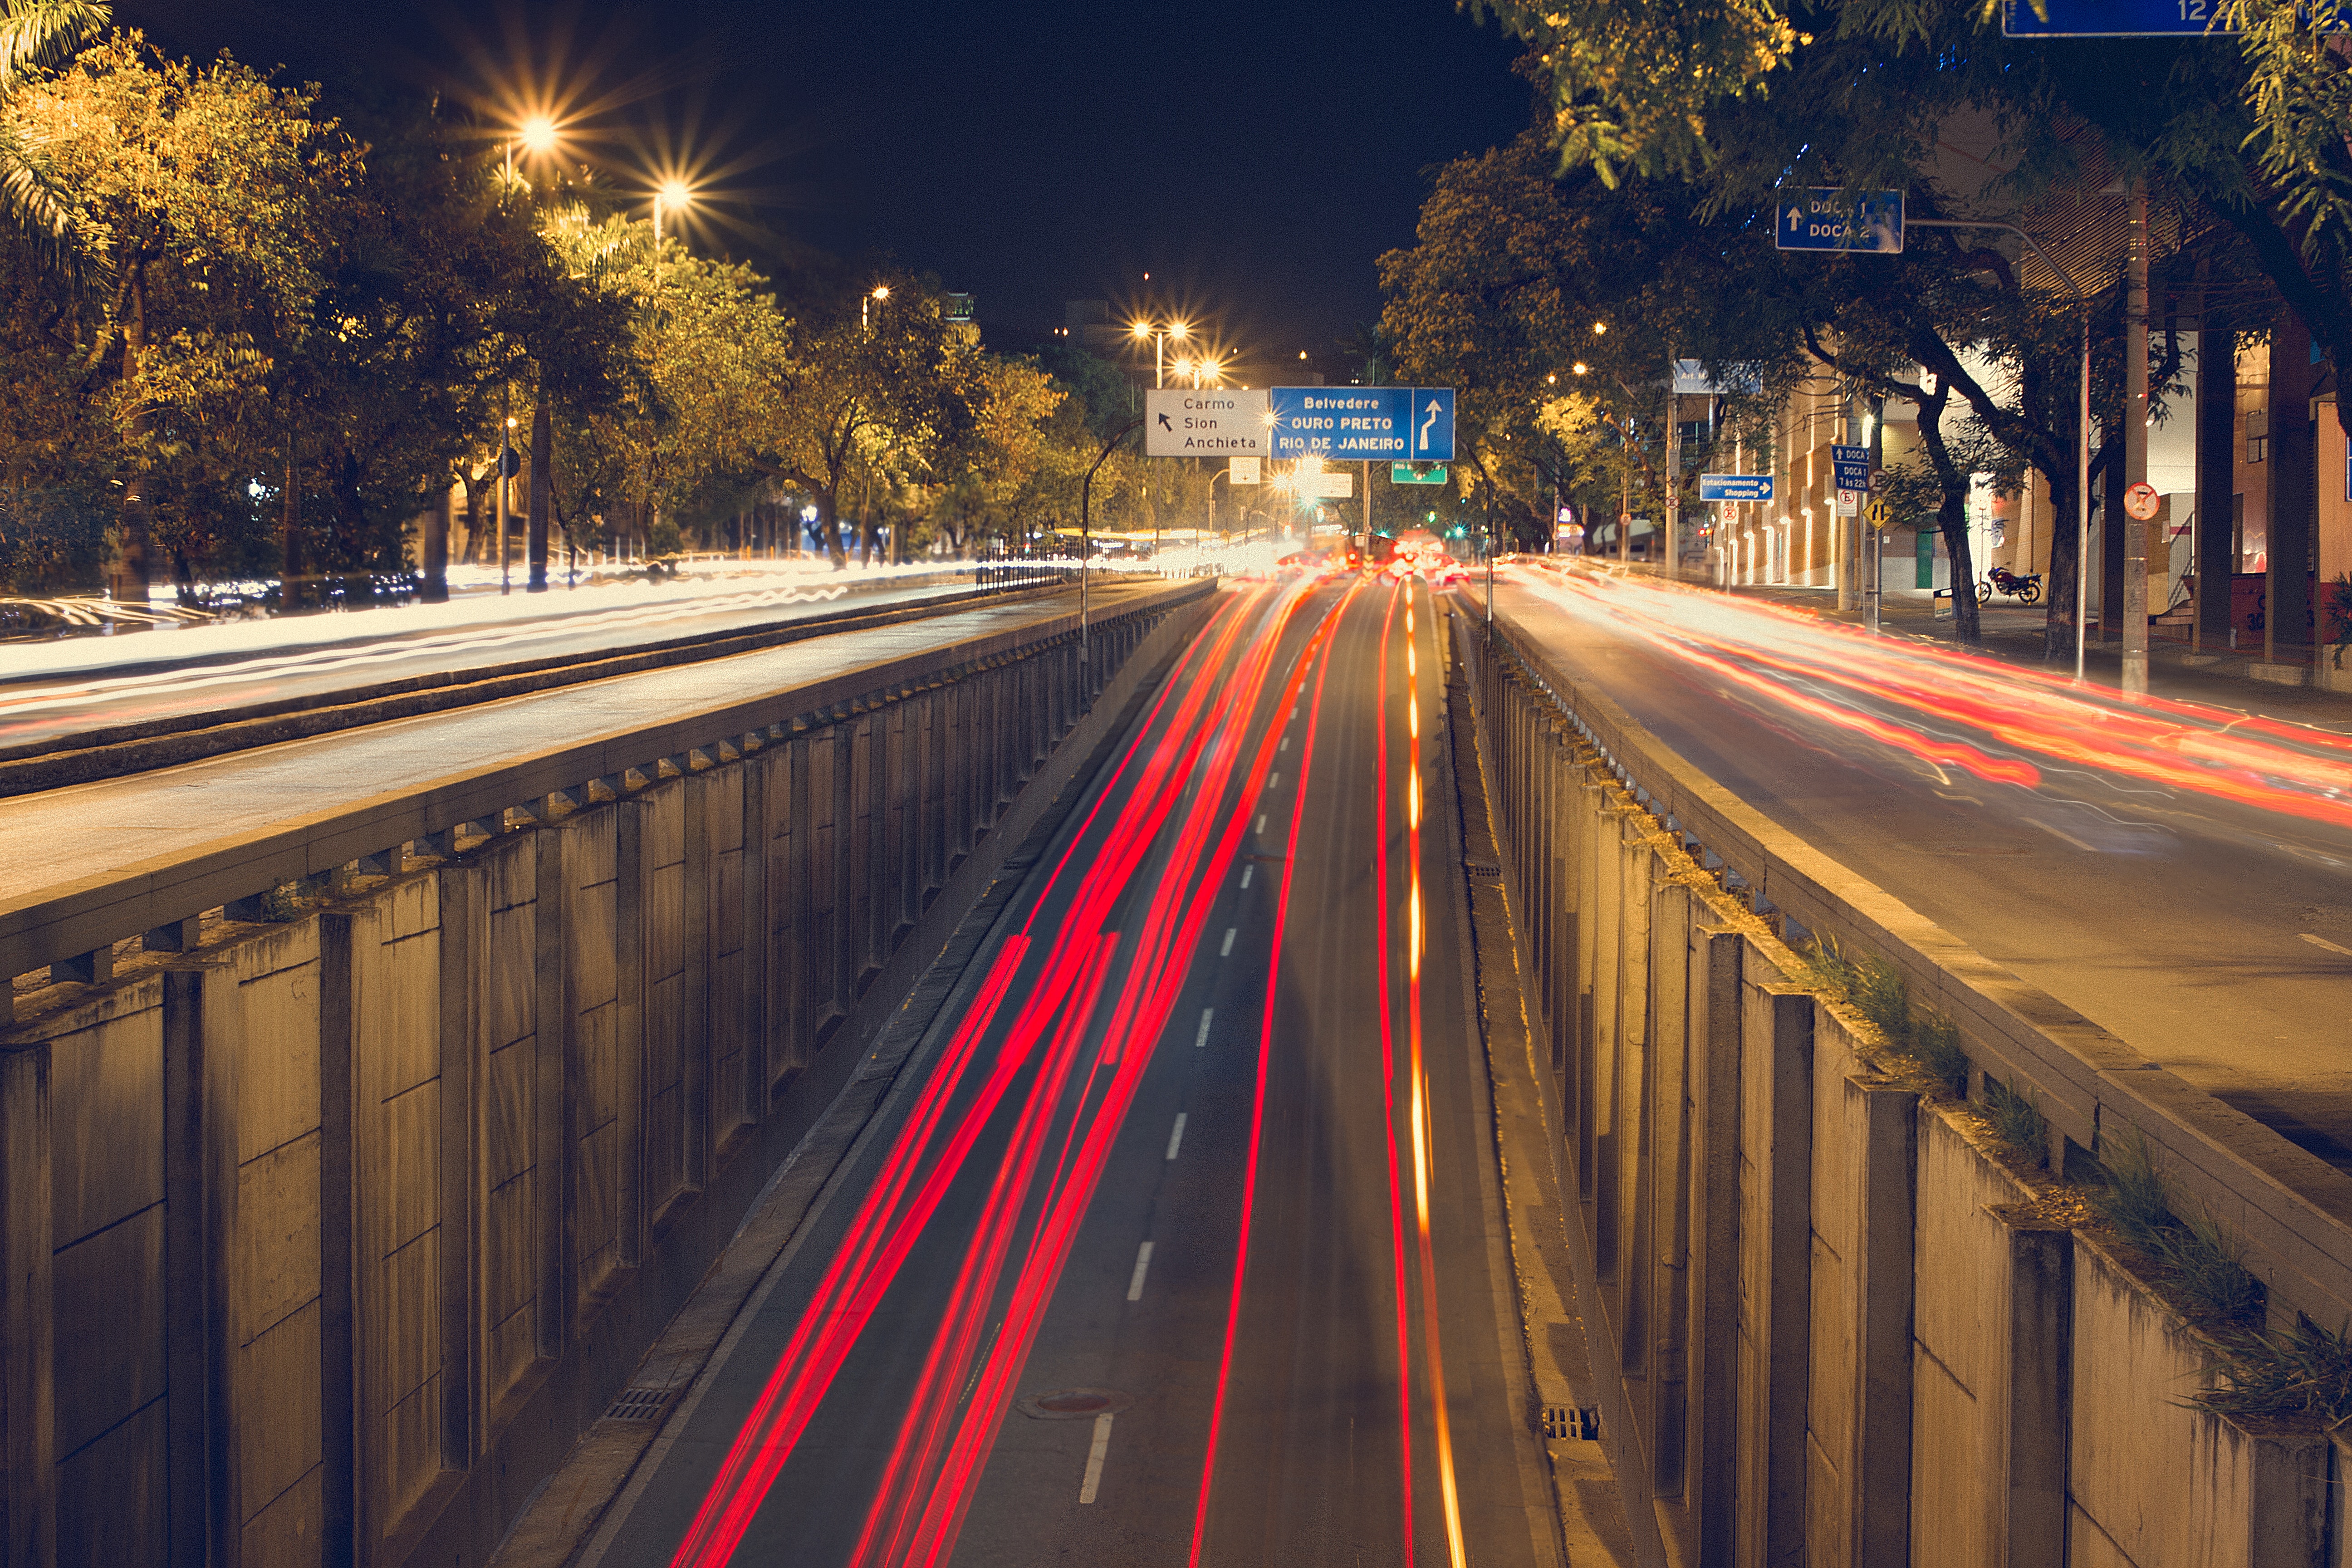
night, red, light, road, sky, urban area, tree, lighting, metropolitan area, lane, yellow, infrastructure, line, street, thoroughfare, highway, architecture, leaf, city, road surface, asphalt, automotive lighting, street light, evening, freeway, traffic, guard rail, nonbuilding structure, plant, trail, metropolis, vehicle, Tints and shades, metal